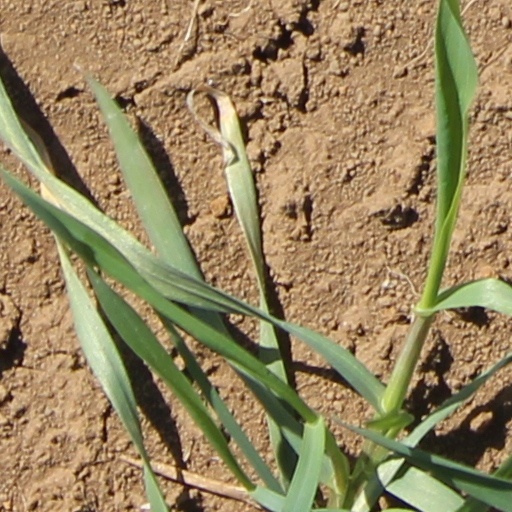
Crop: wheat